History of opium in China

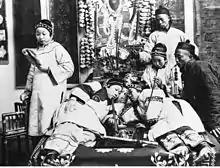
Opium Smokers in illegal den, Beijing (1932)

Opium has a harm. Opium is a poison, undermining our good customs and morality. Its use is prohibited by law. Now the commoner, Yang, dares to bring it into the Forbidden City. Indeed, he flouts the law!